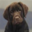
Label: dog